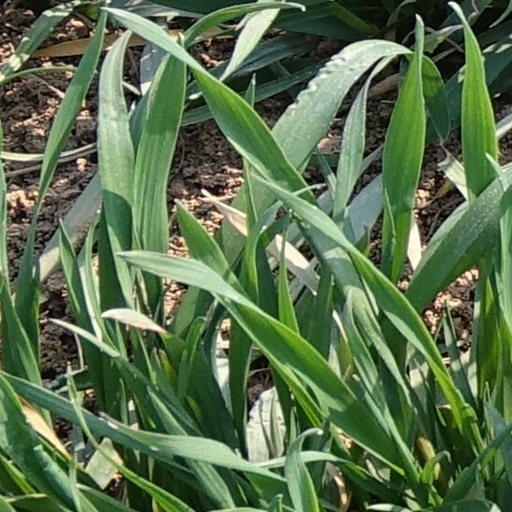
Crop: wheat